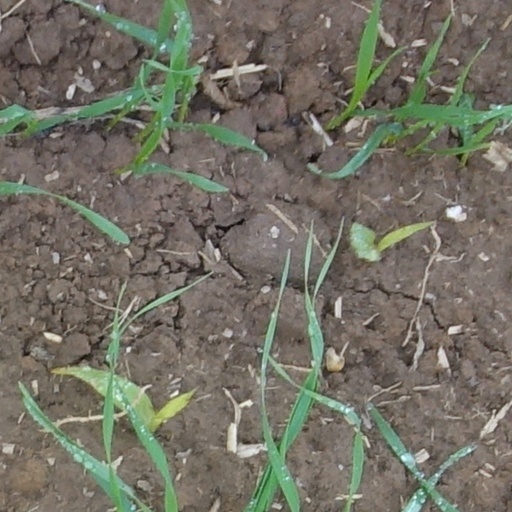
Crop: wheat